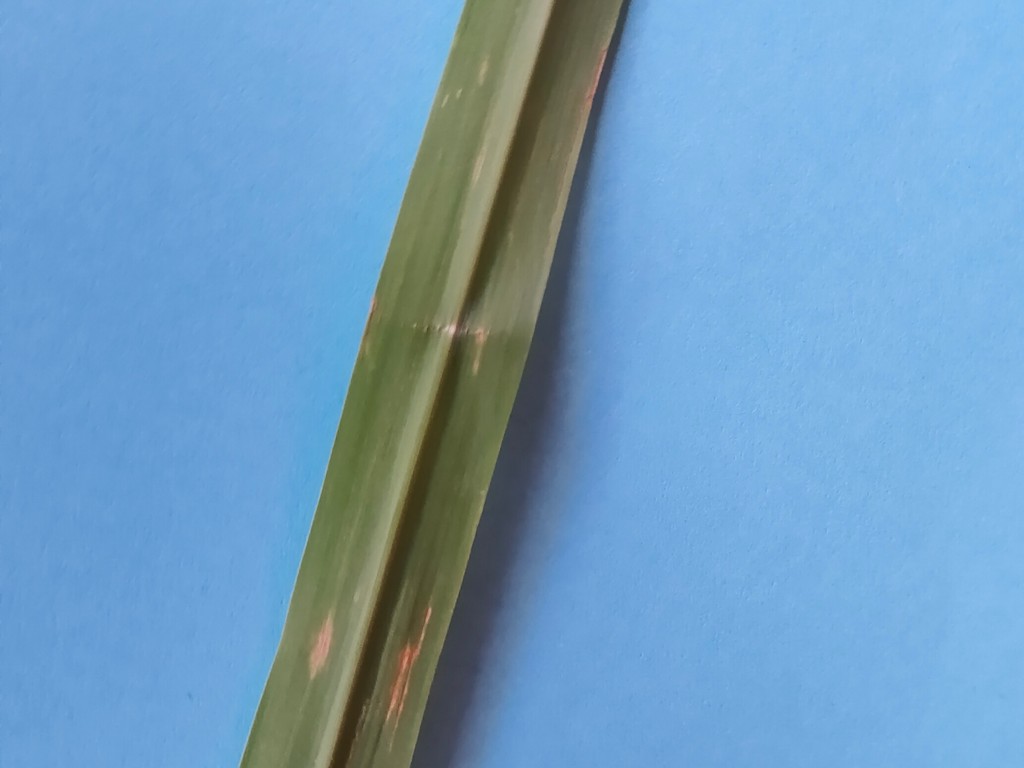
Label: Unhealthy